Tux-Zillertal

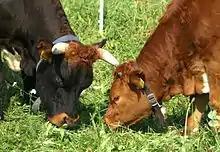
Tux-Zillertal cattle may be black or red

The Tux-Zillertal is of medium size, powerfully built with a strong neck and strong black-tipped horns. The coat is black or red, with white markings on the pelvis, the root of the tail, the underbelly and on the udder. The black colour derives from the Tux breed, and the red from the Zillertal. The skin is dark, the nose and hooves black. The Tux-Zillertal is a frugal breed, well adapted to high mountain pastures.